New York Transit Museum

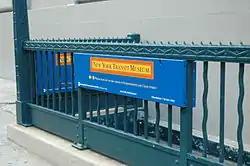
Side view of the street entrance on the corner of Boerum Place and Schermerhorn Street

The New York Transit Museum (also called the NYC Transit Museum) is a museum that displays historical artifacts of the New York City Subway, bus, and commuter rail systems in the greater New York City metropolitan region. The main museum is located in the decommissioned Court Street subway station in Downtown Brooklyn and Brooklyn Heights in the New York City borough of Brooklyn. There is a smaller satellite Museum Annex in Grand Central Terminal in Midtown Manhattan. The museum is a self-supporting division of the Metropolitan Transportation Authority.